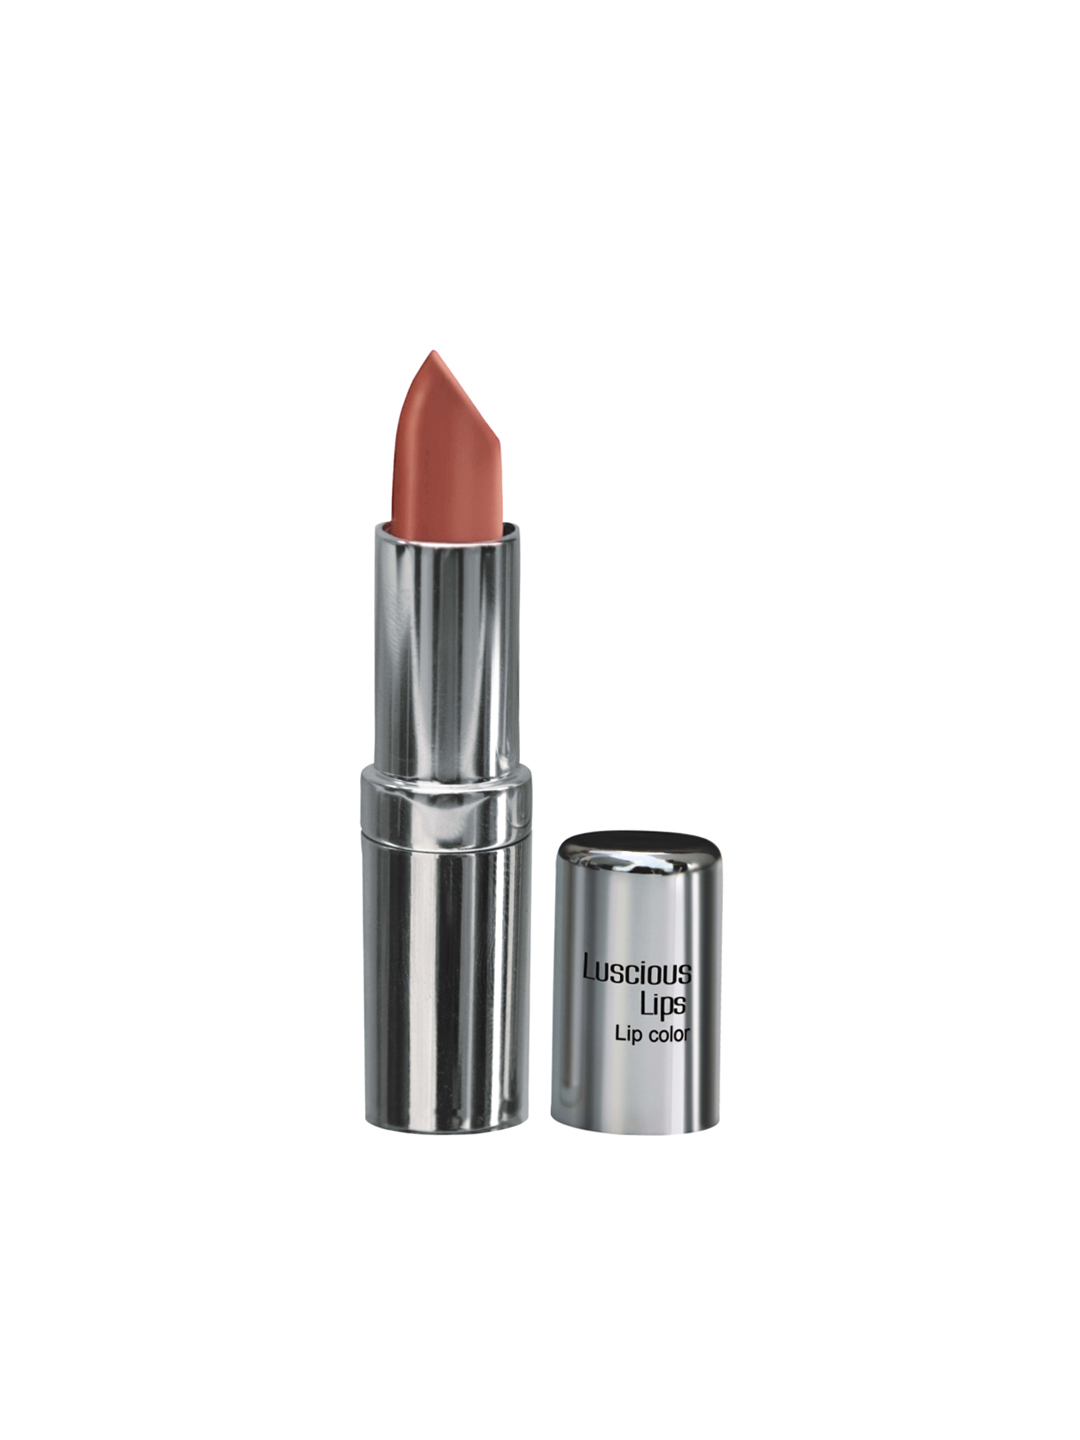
Streetwear Lusicious Lips Hint of Pink Lipcolor 14
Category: Personal Care / Lips / Lipstick
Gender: Women
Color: Pink
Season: Spring 2017
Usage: Casual